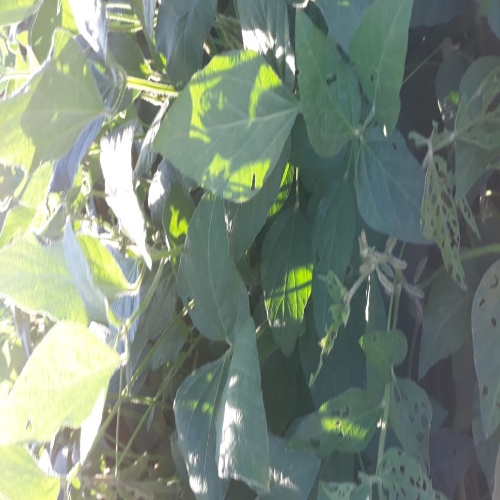
Label: Caterpillar